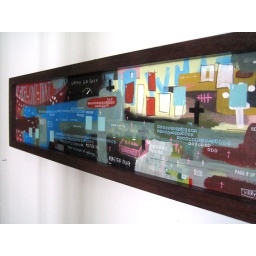
Mixed medium on canvas in wooden frame with glass